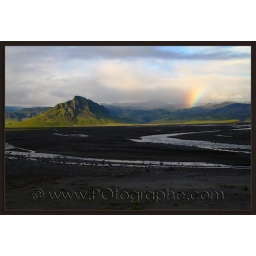
Rainbow, black sand and mountains landscape in Iceland - Paysage : arc-en-ciel, sable noir et montagnes, Islande